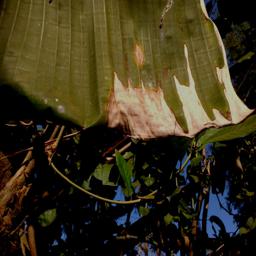
Label: MALBHOG LEAF